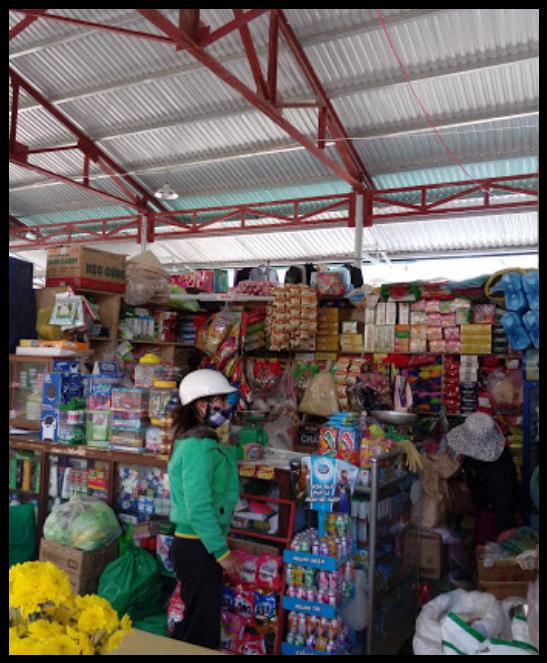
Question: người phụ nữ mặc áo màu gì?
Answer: cô ấy mặc áo màu xanh lá